Laurence Kettle

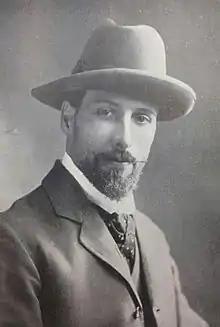
Laurence J. Kettle

Laurence Joseph Kettle D.Sc. (27 February 1878 – 27 August 1960) was a key figure in the industrial and scientific advancement of early twentieth-century Ireland, serving as Chief Engineer of the Dublin Corporation, before being elected as President of The Institution of Civil Engineers and becoming the first chairman of the Industrial Research Committee. He was a founding member of the World Power Conference, a fellow of the Institute of Fuel and a founding member of the Irish Volunteers alongside his brother, the poet and politician, Thomas Kettle.